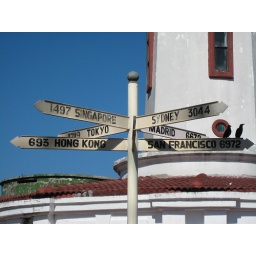
Here is the a directional sign at the lighthouse in Corregidor.